Kyle Miller (lacrosse)

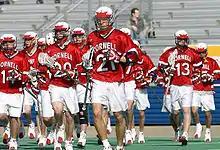
The 2004 Cornell Big Red lacrosse team

Kyle Miller (July 31, 1981 – June 8, 2013) was a Canadian field lacrosse goalkeeper.